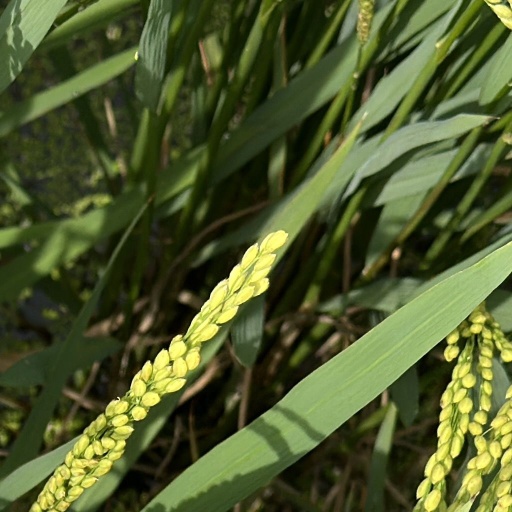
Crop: rice